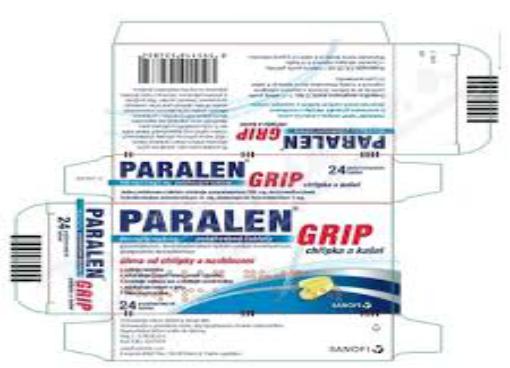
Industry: Medical